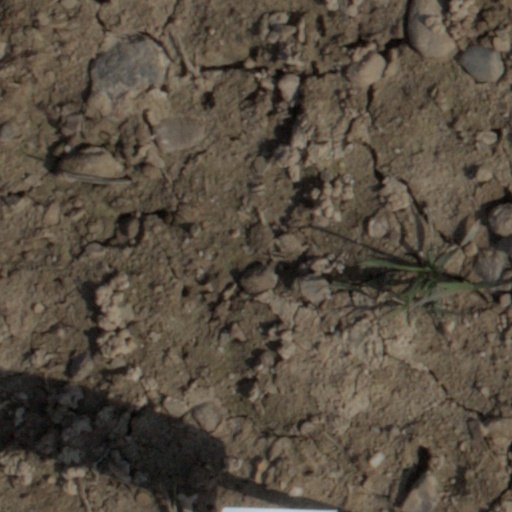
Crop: wheat